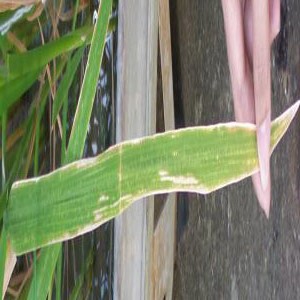
Disease: Bacterialblight